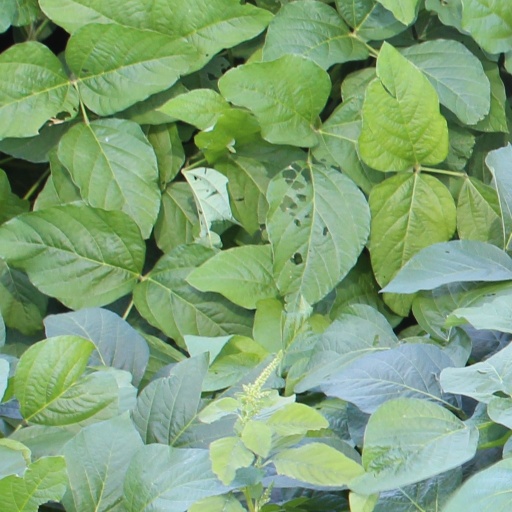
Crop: soybean